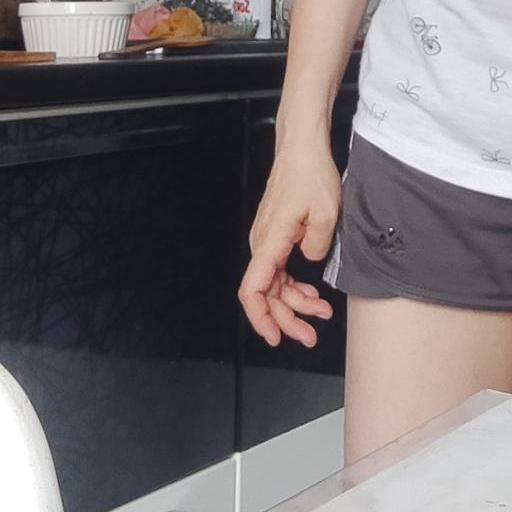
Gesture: no_gesture